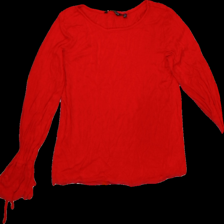
View: front
Type: Blouse
Category: Ladies
Brand: Not Applicable
Colors: Red
Material: 100%viscose
Size: XS
Trend: No trend
Stains: No
Price range: <50
Recommended usage: Export